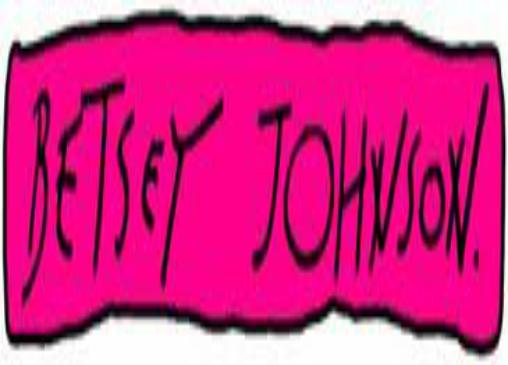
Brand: Betsey Johnson
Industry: Clothes